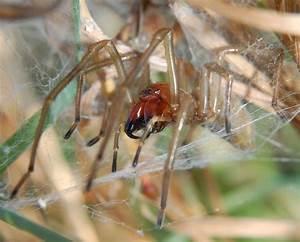
spider